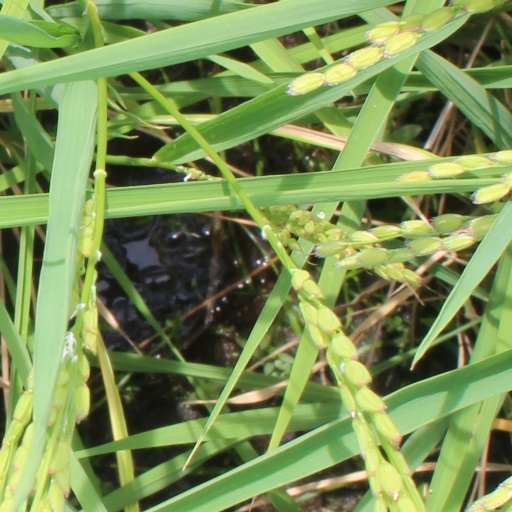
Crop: rice